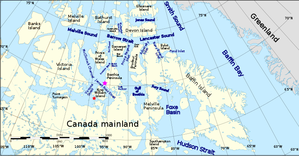
Stephen Joseph Harper, né le 30 avril 1959 à Toronto, est un homme d'État canadien. Il est premier ministre du Canada du 6 février 2006 au 4 novembre 2015.